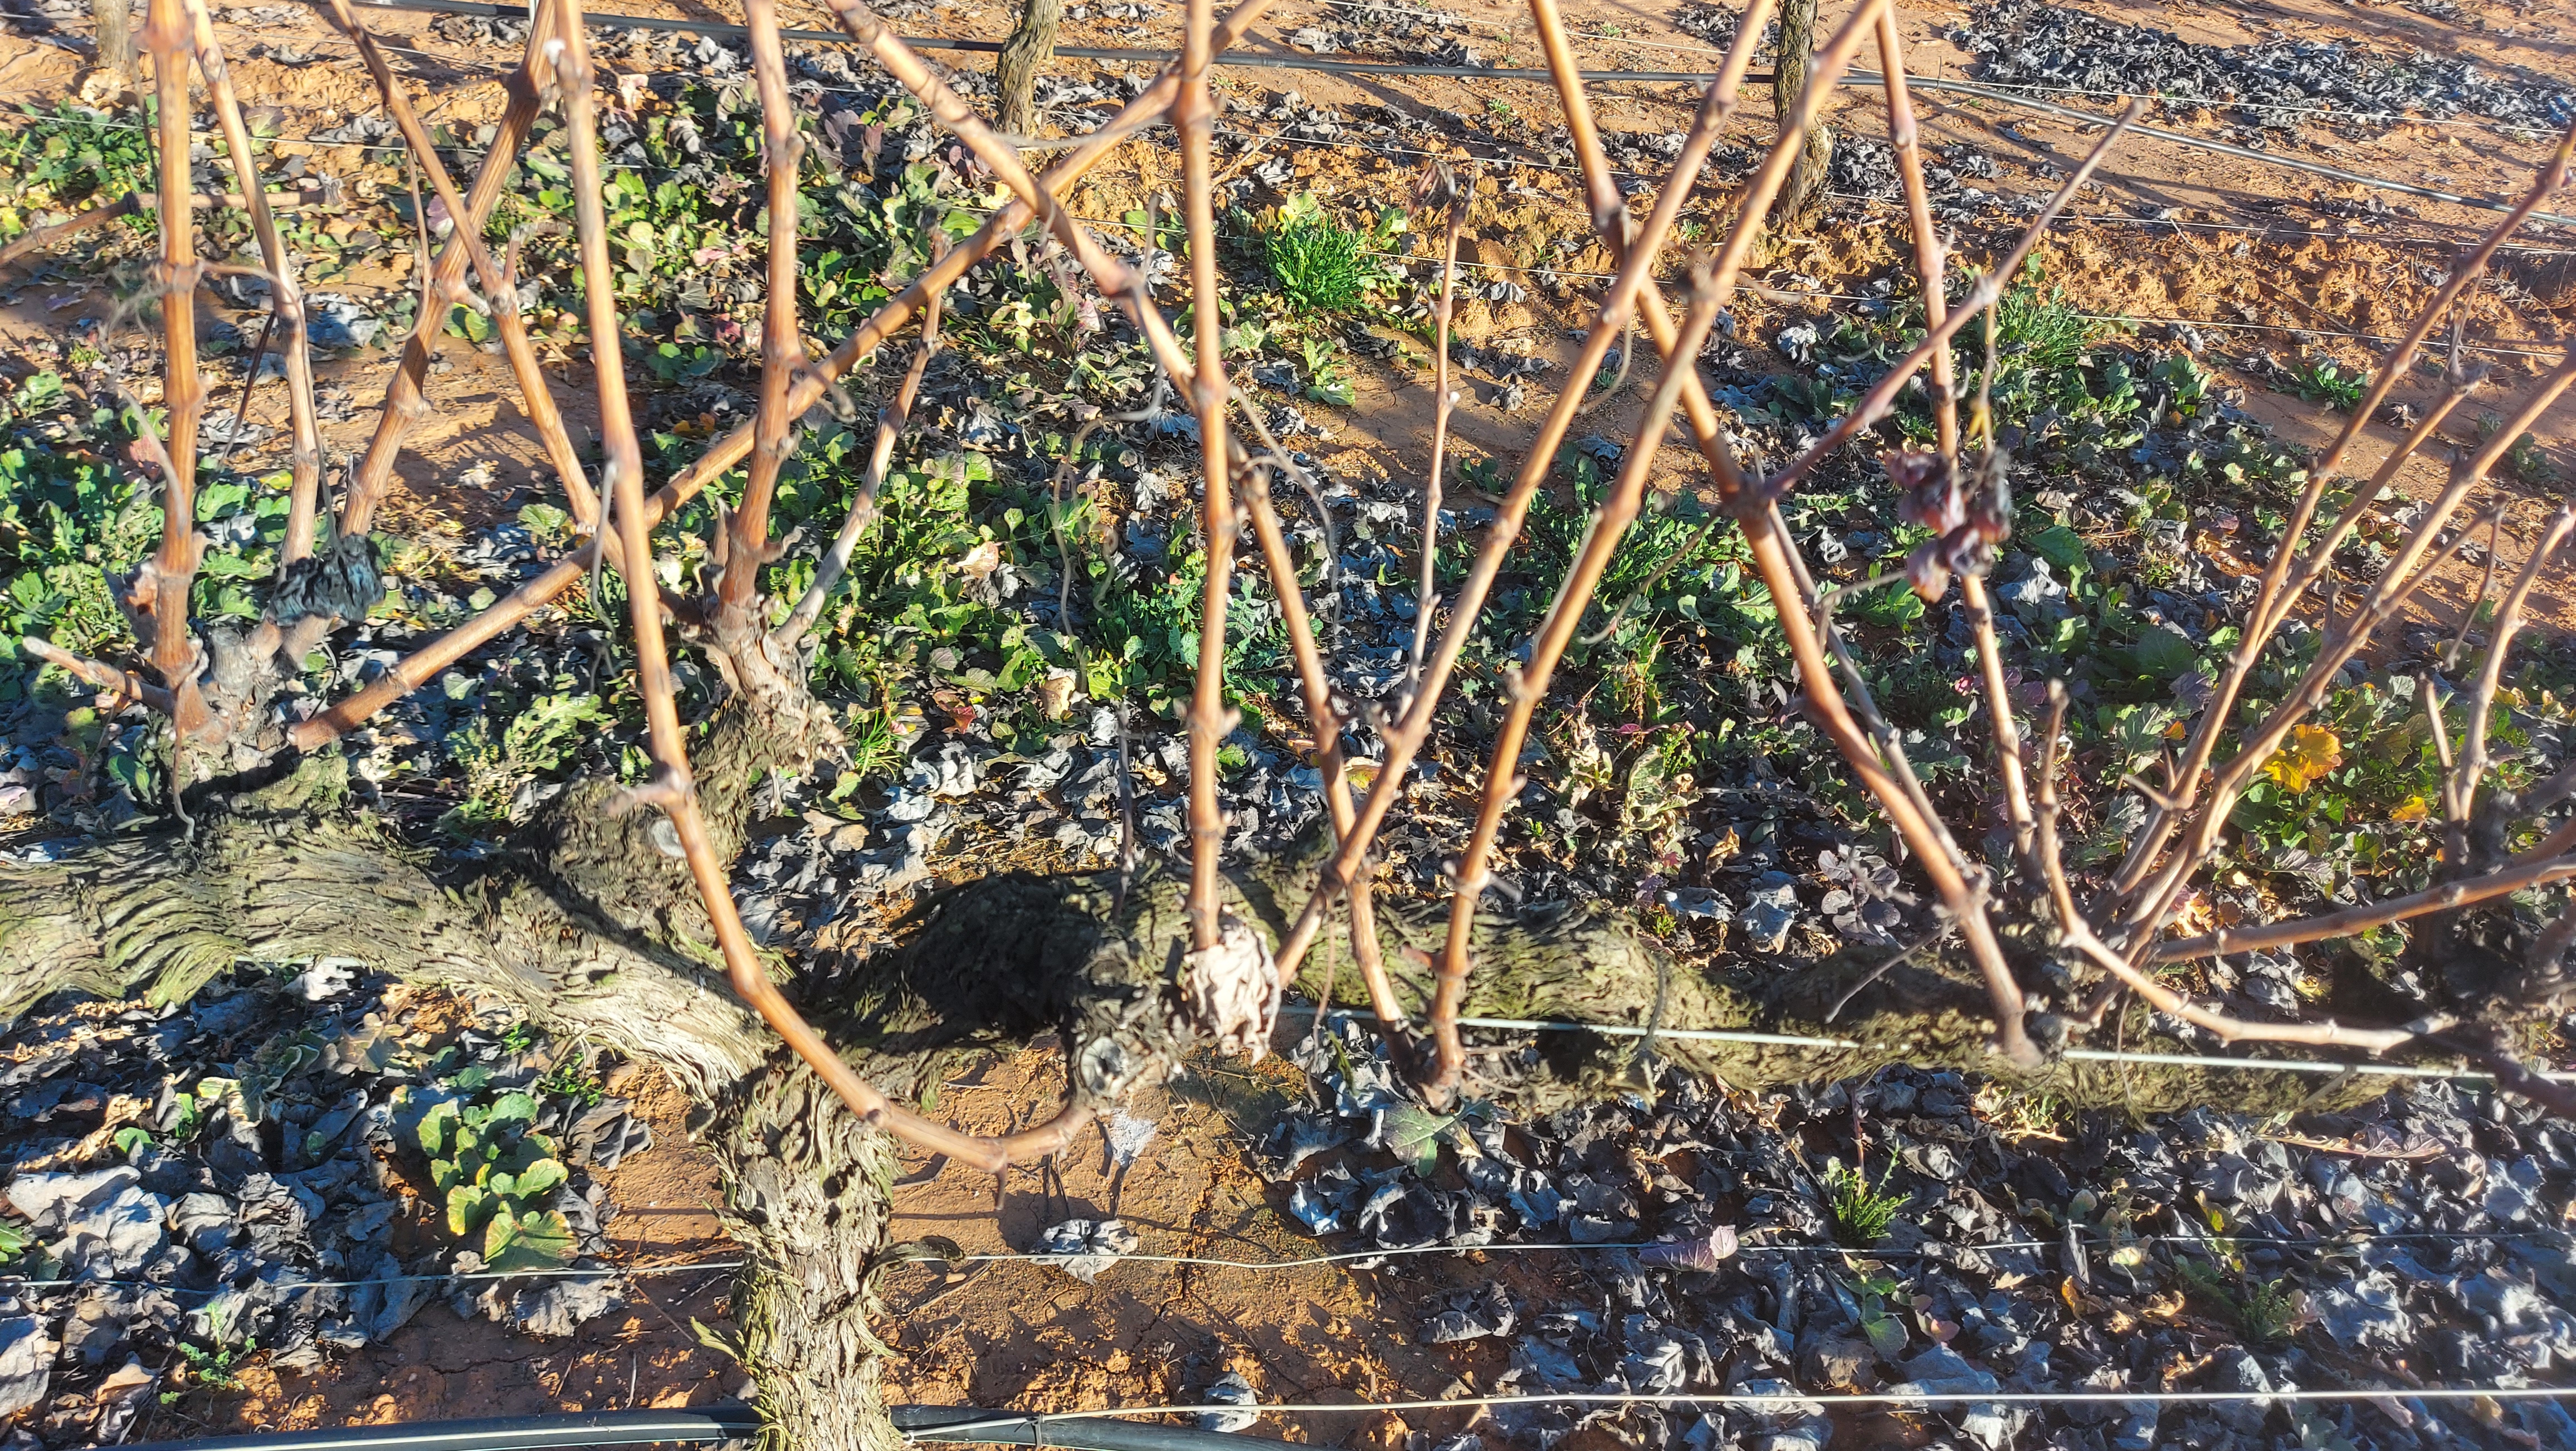
Unpruned shoots: 18
Pruned shoots: 0
Trunks: 1